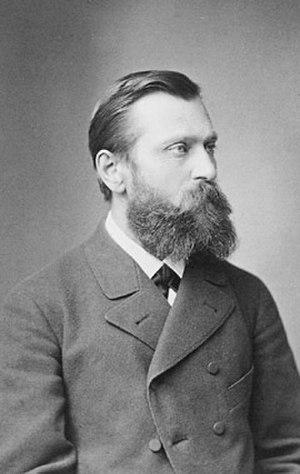
Johannes Ernst Conrad était un économiste politique allemand qui s'engagea contre l'école économique britannique. Johannes Conrad a été professeur d'économie à Halle-sur-Saale, en Allemagne.